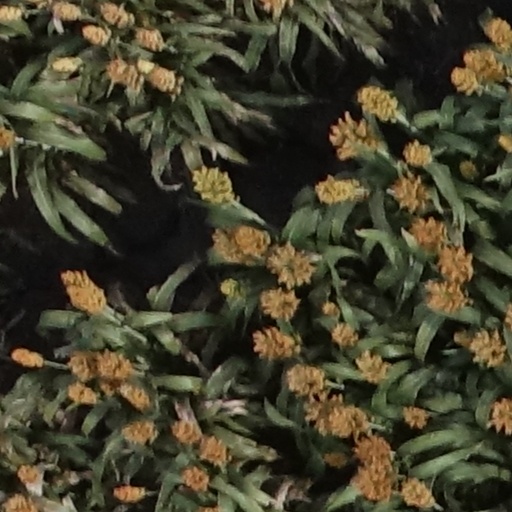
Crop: sorghum